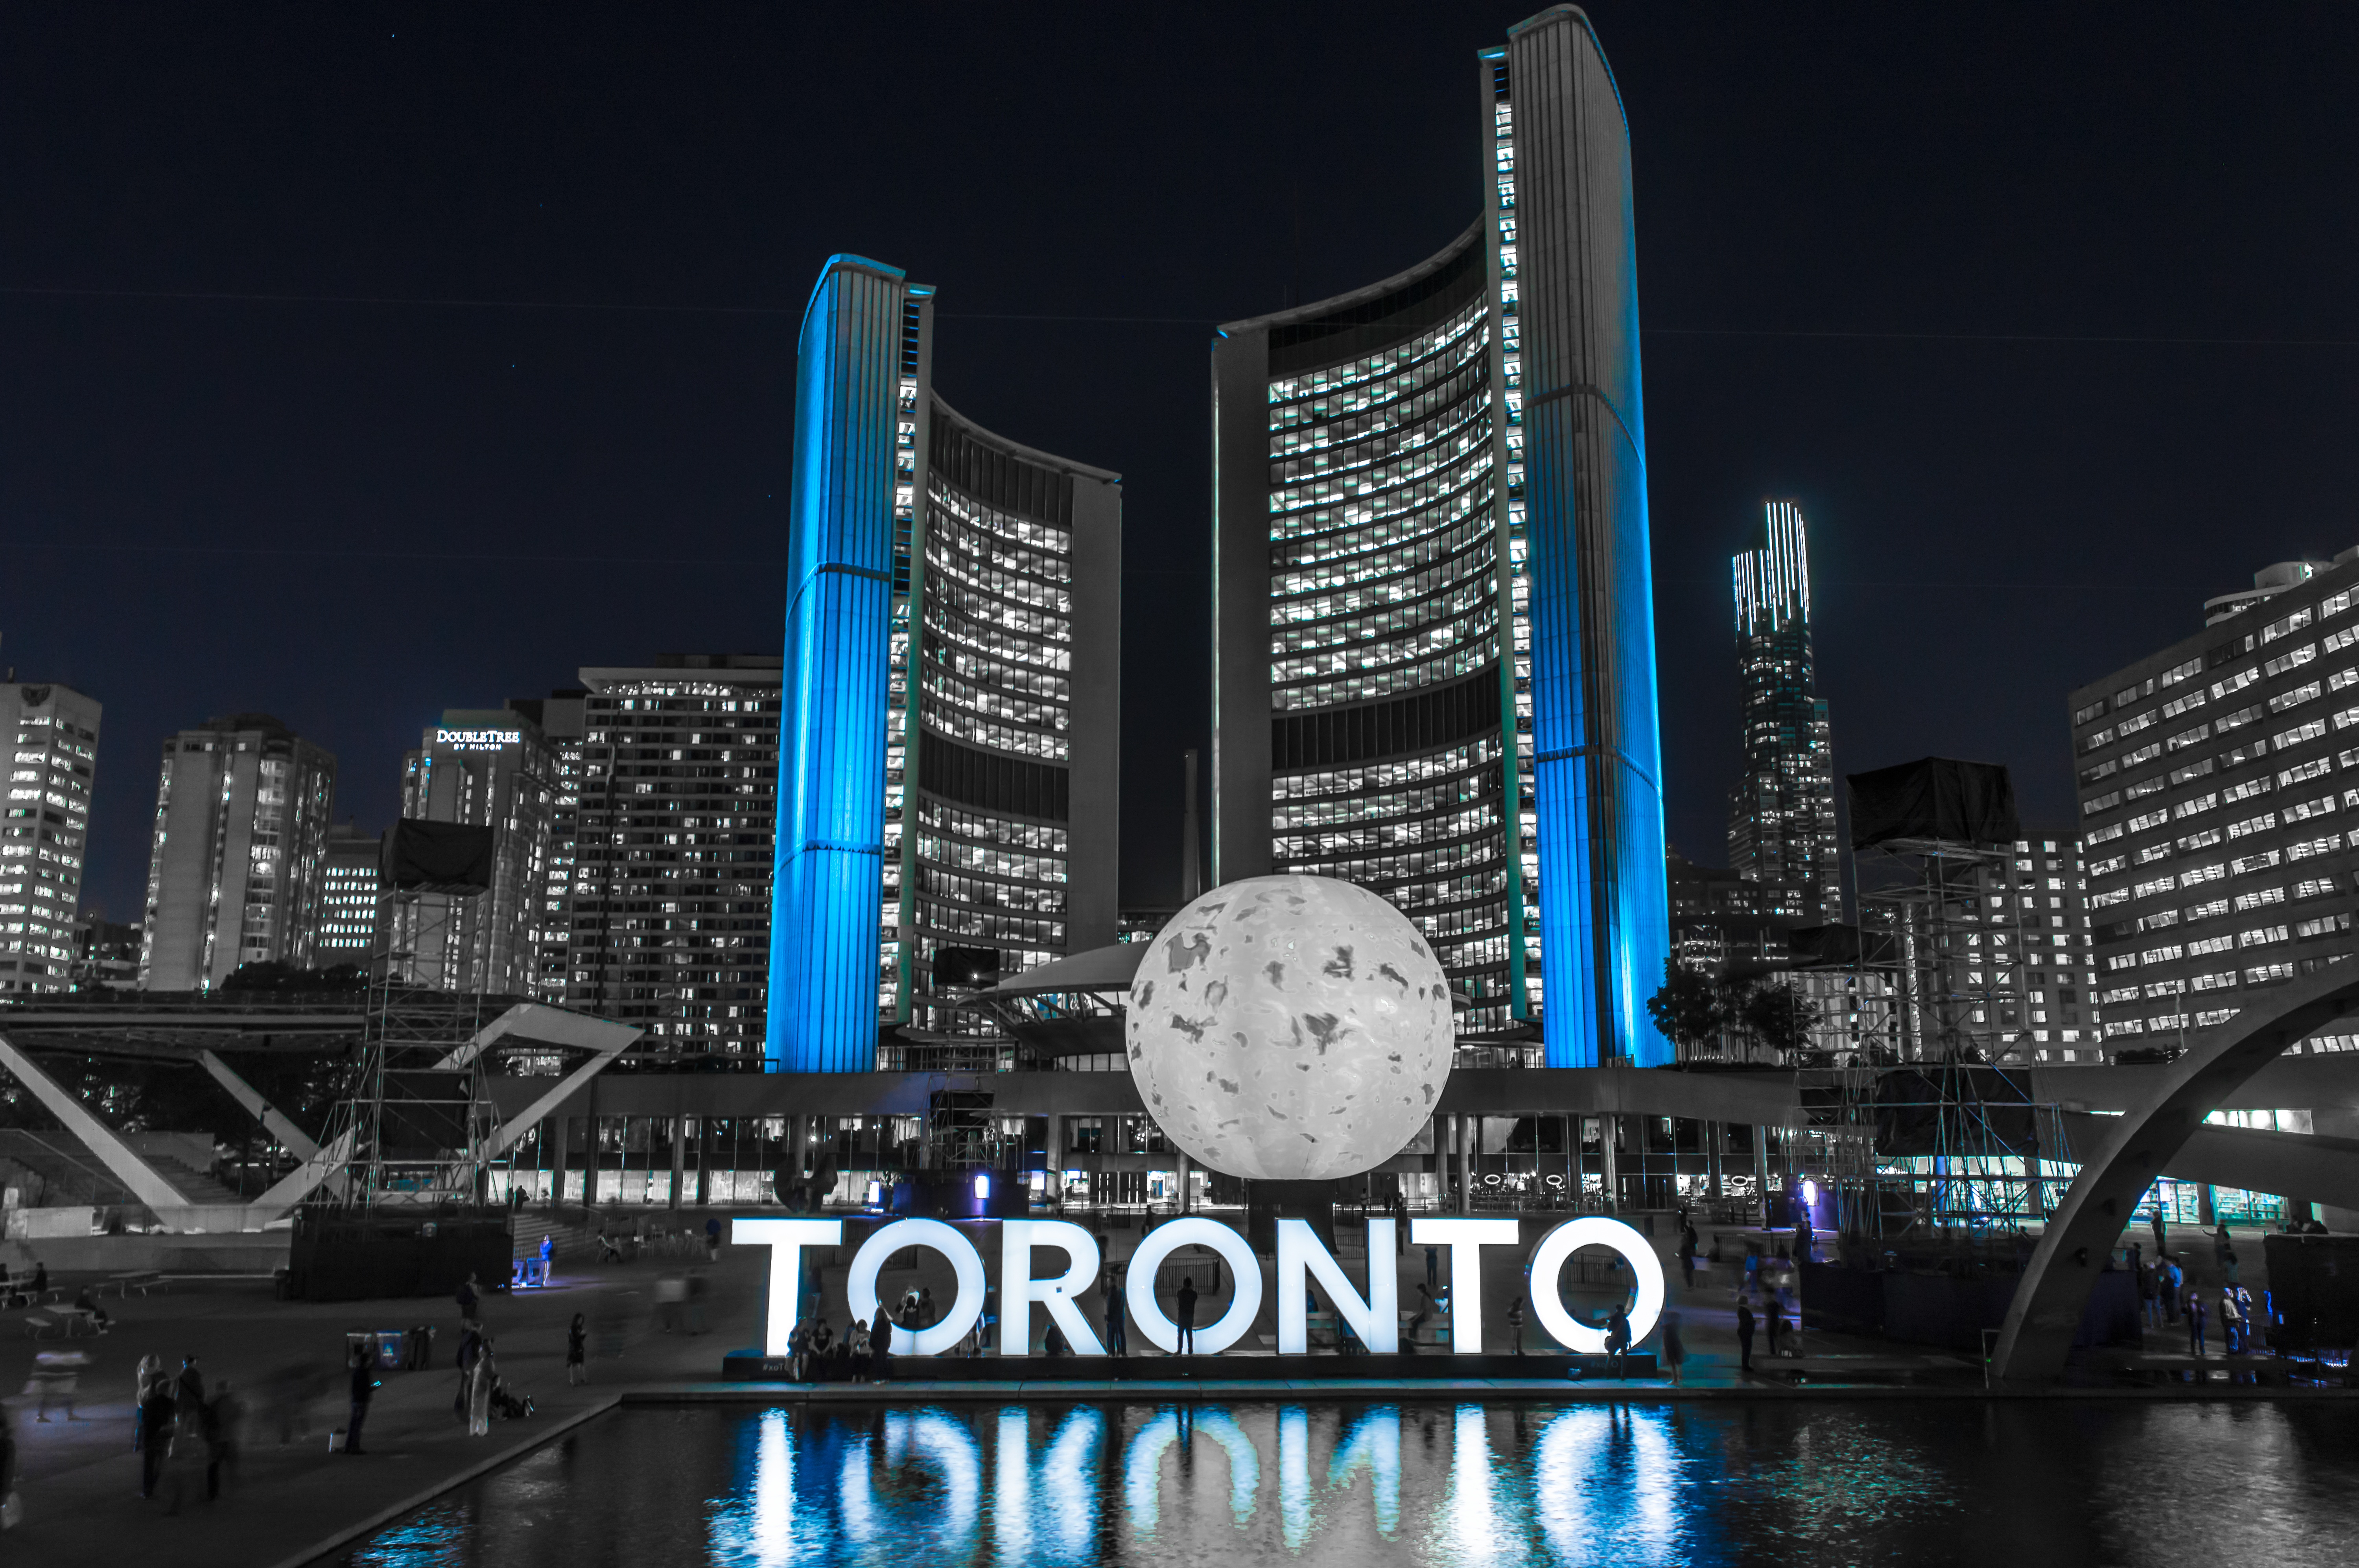
skyline, night, city, skyscraper, cityscape, downtown, landmark, tower block, metropolis, human settlement, metropolitan area